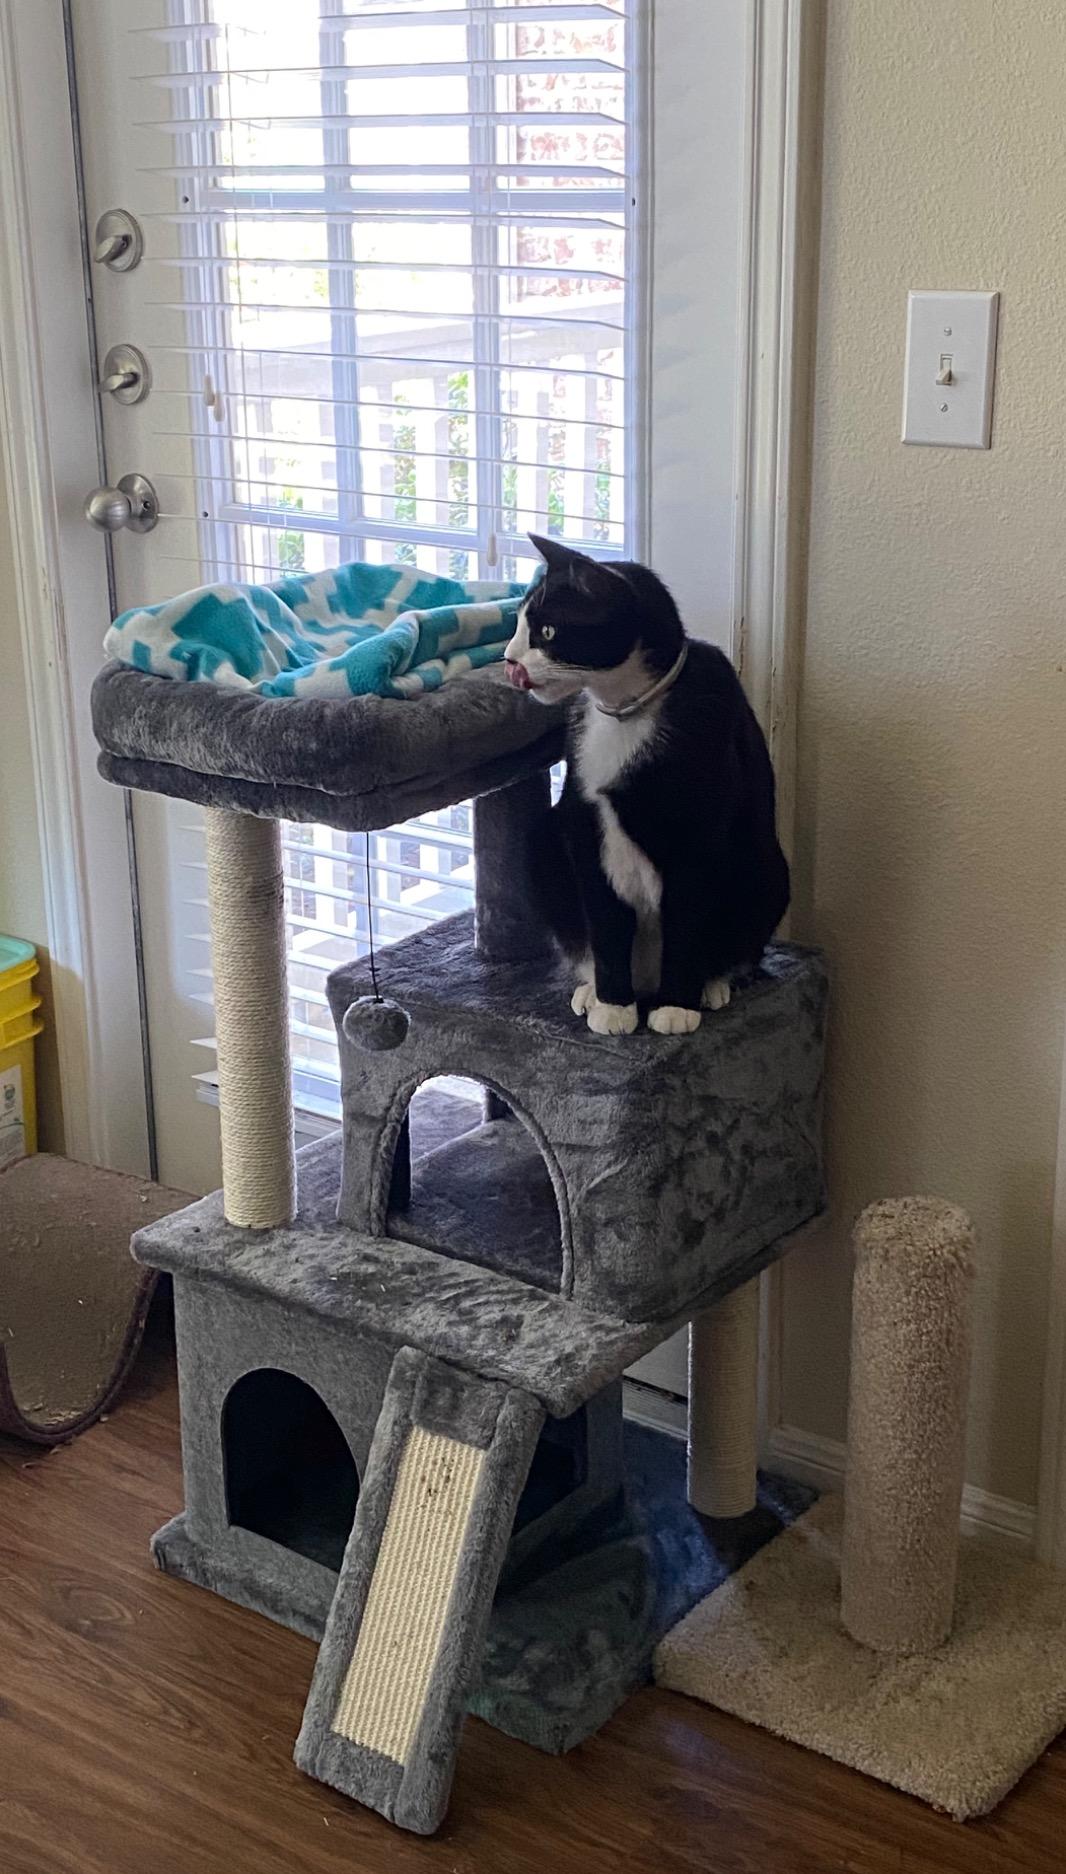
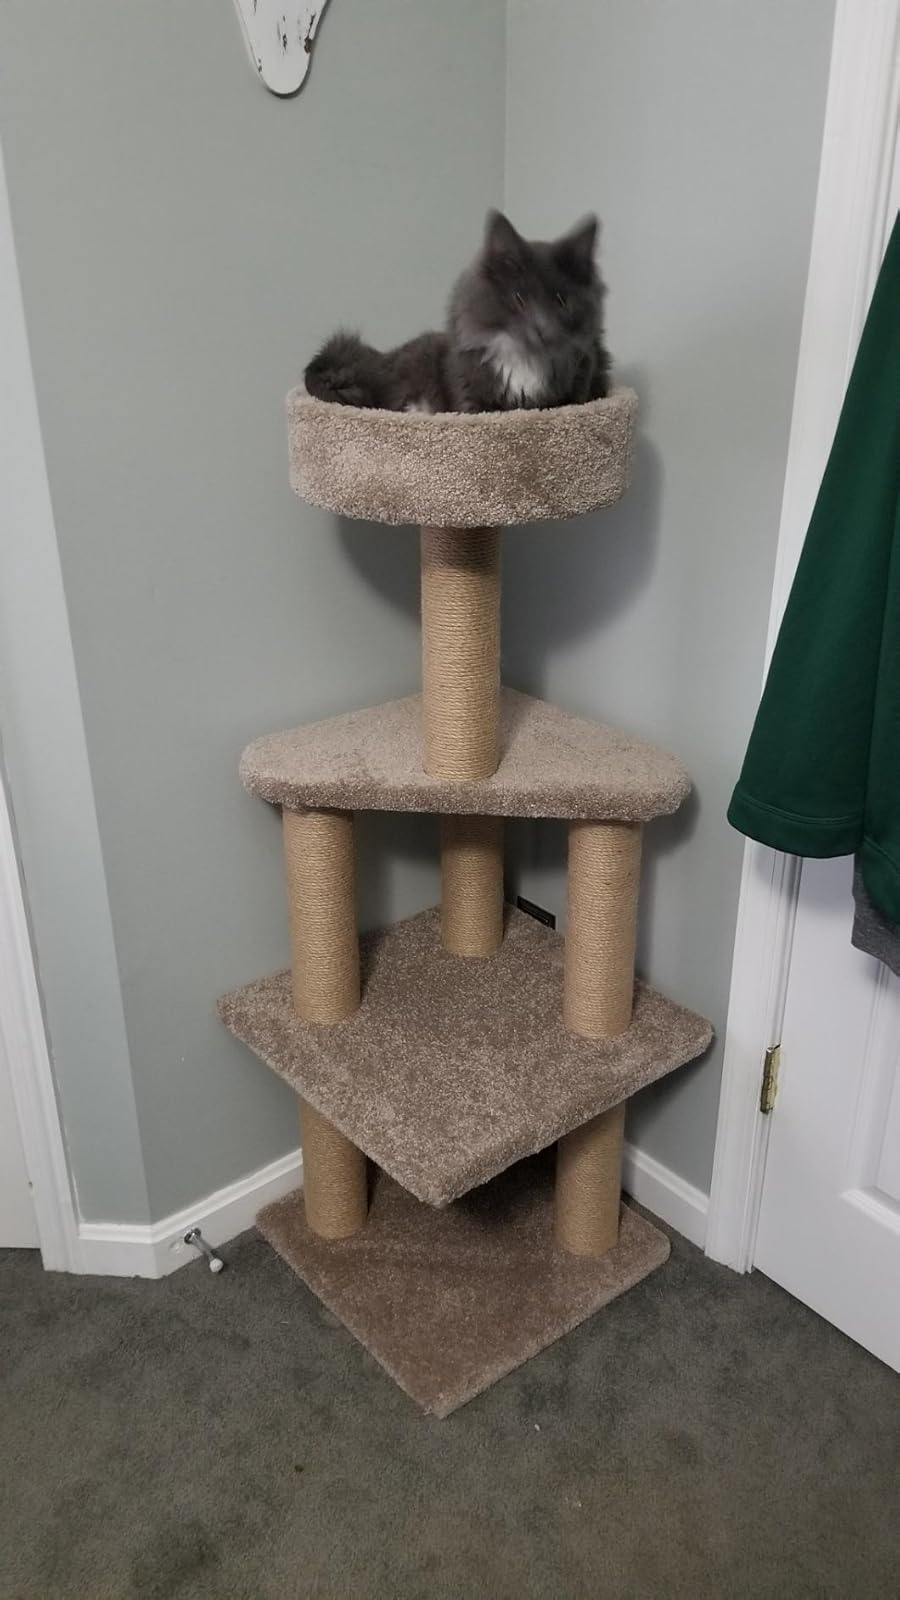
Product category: items_cat tree
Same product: no